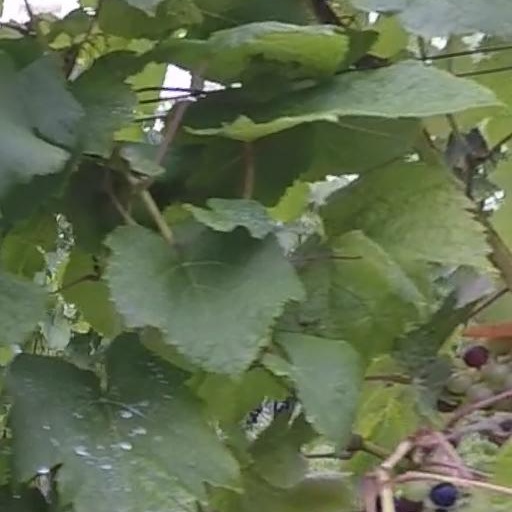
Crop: grape